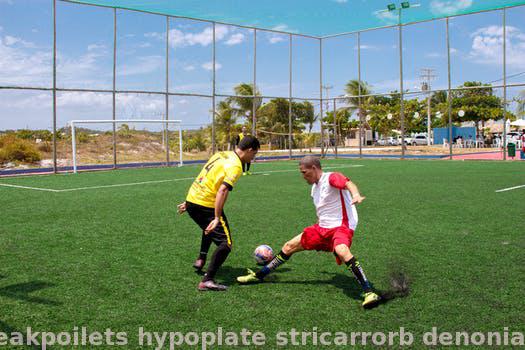
Label: Watermark